Joana Ribeiro

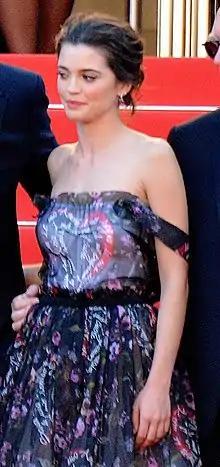
Ribeiro in 2018

Joana Ribeiro was born on 25 March 1992 in Lisbon, Portugal to an engineer father and veterinarian mother. She studied first at the Luís Madureira School in Alfragide, and then completed secondary studies in Lisbon. Ribeiro initially studied architecture, but changed her focus to acting. She signed with an agency, Lisbon Elite, and played in the short film "Herança do Silêncio" ("Silent Inheritance").